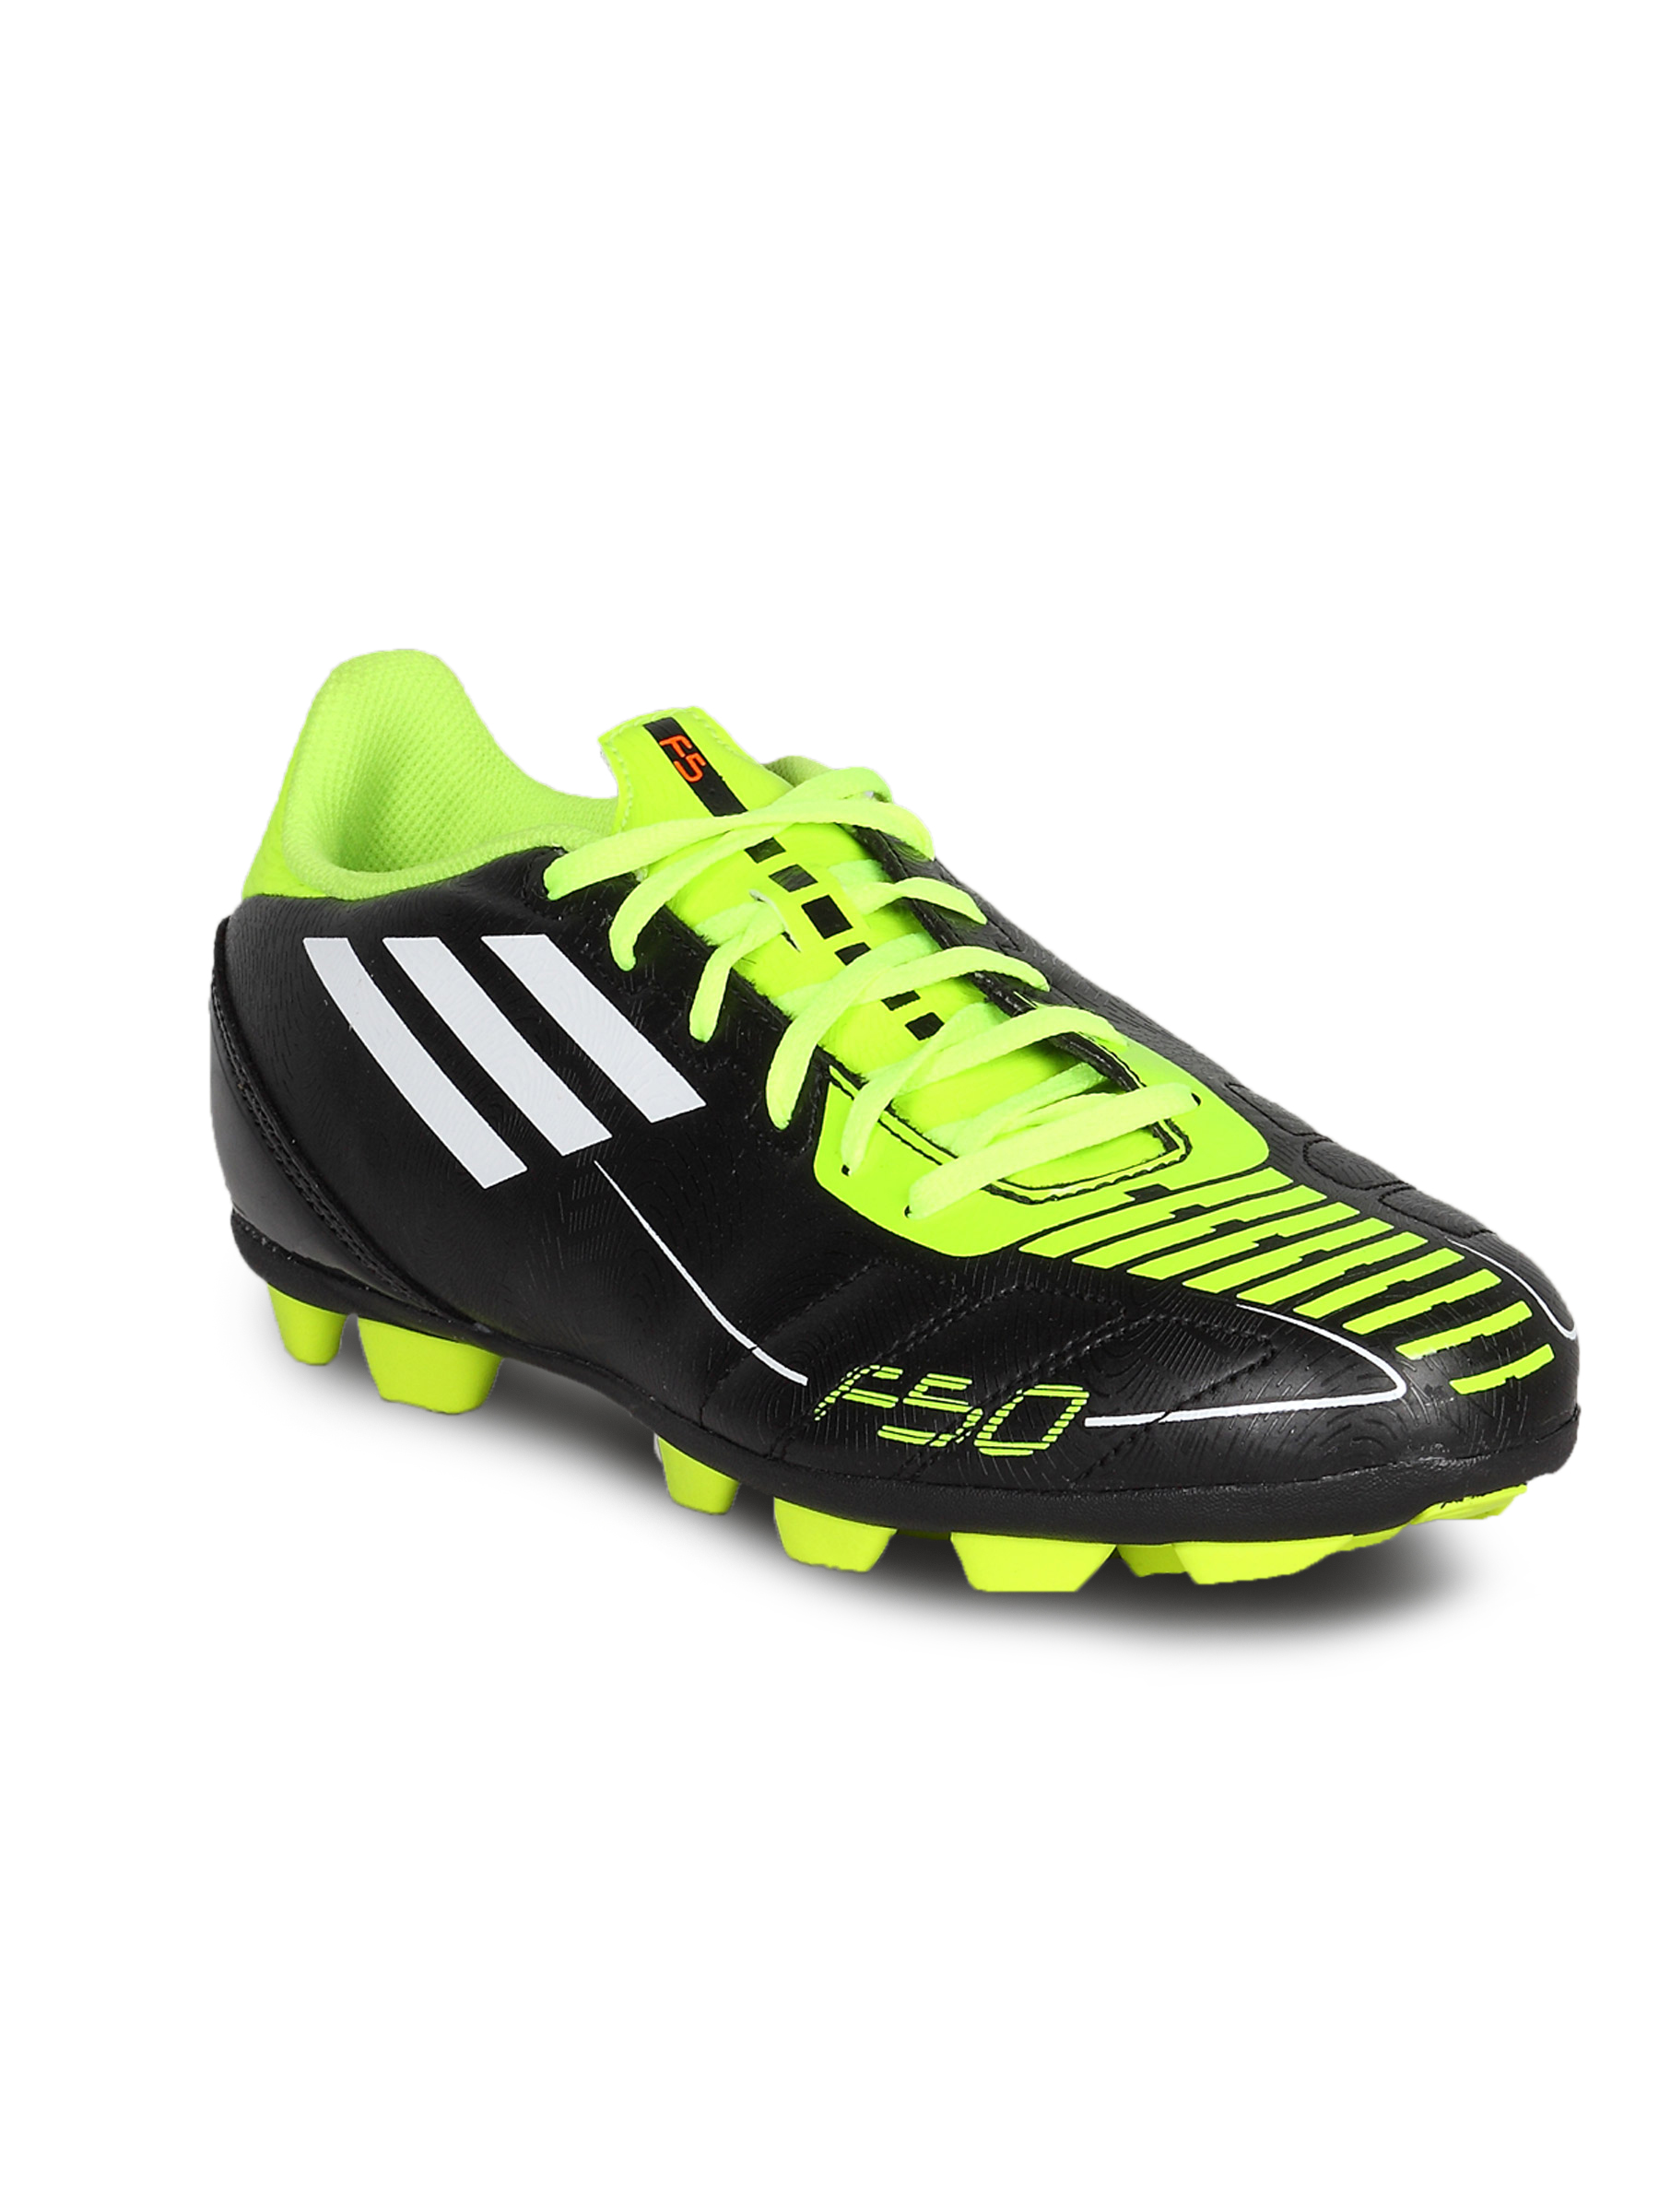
ADIDAS Men's Football Hard Ground White Black Shoe
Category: Footwear / Shoes / Sports Shoes
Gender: Men
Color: Black
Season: Summer 2011
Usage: Sports